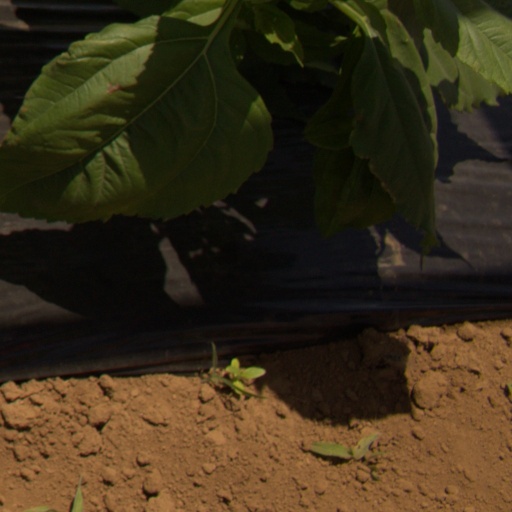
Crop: Jerusalem artichoke